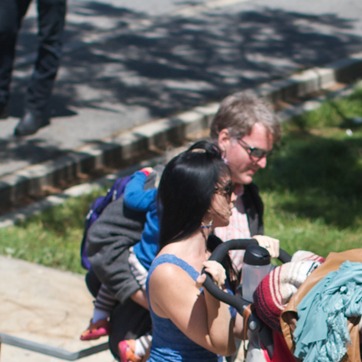
Material: hair